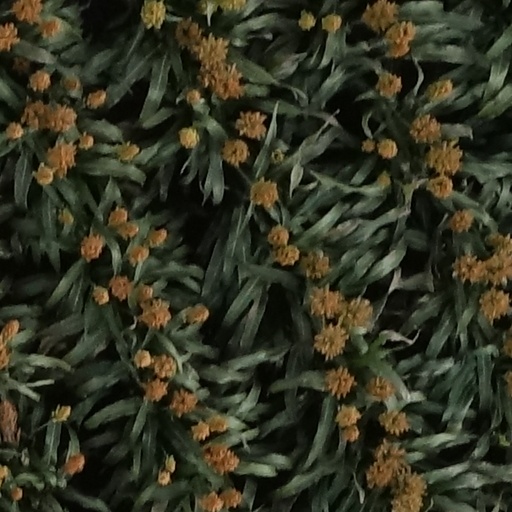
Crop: sorghum